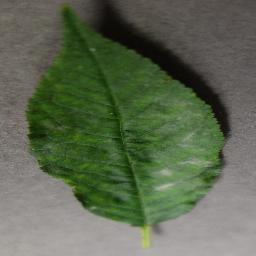
Label: Cherry___Powdery_mildew